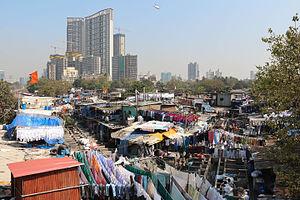
Les lavoirs de Mumbai, Inde
Bombay ou Mumbai est la capitale de l'État indien du Maharashtra. La métropole compte 12 478 447 habitants en 2011. Ville d'Inde la plus peuplée, elle forme avec ses villes satellites de Navi Mumbai, Bhiwandi, Kalyan, Ulhasnagar et Thane, une agglomération de 18 414 288 habitants, soit la cinquième plus peuplée au monde.